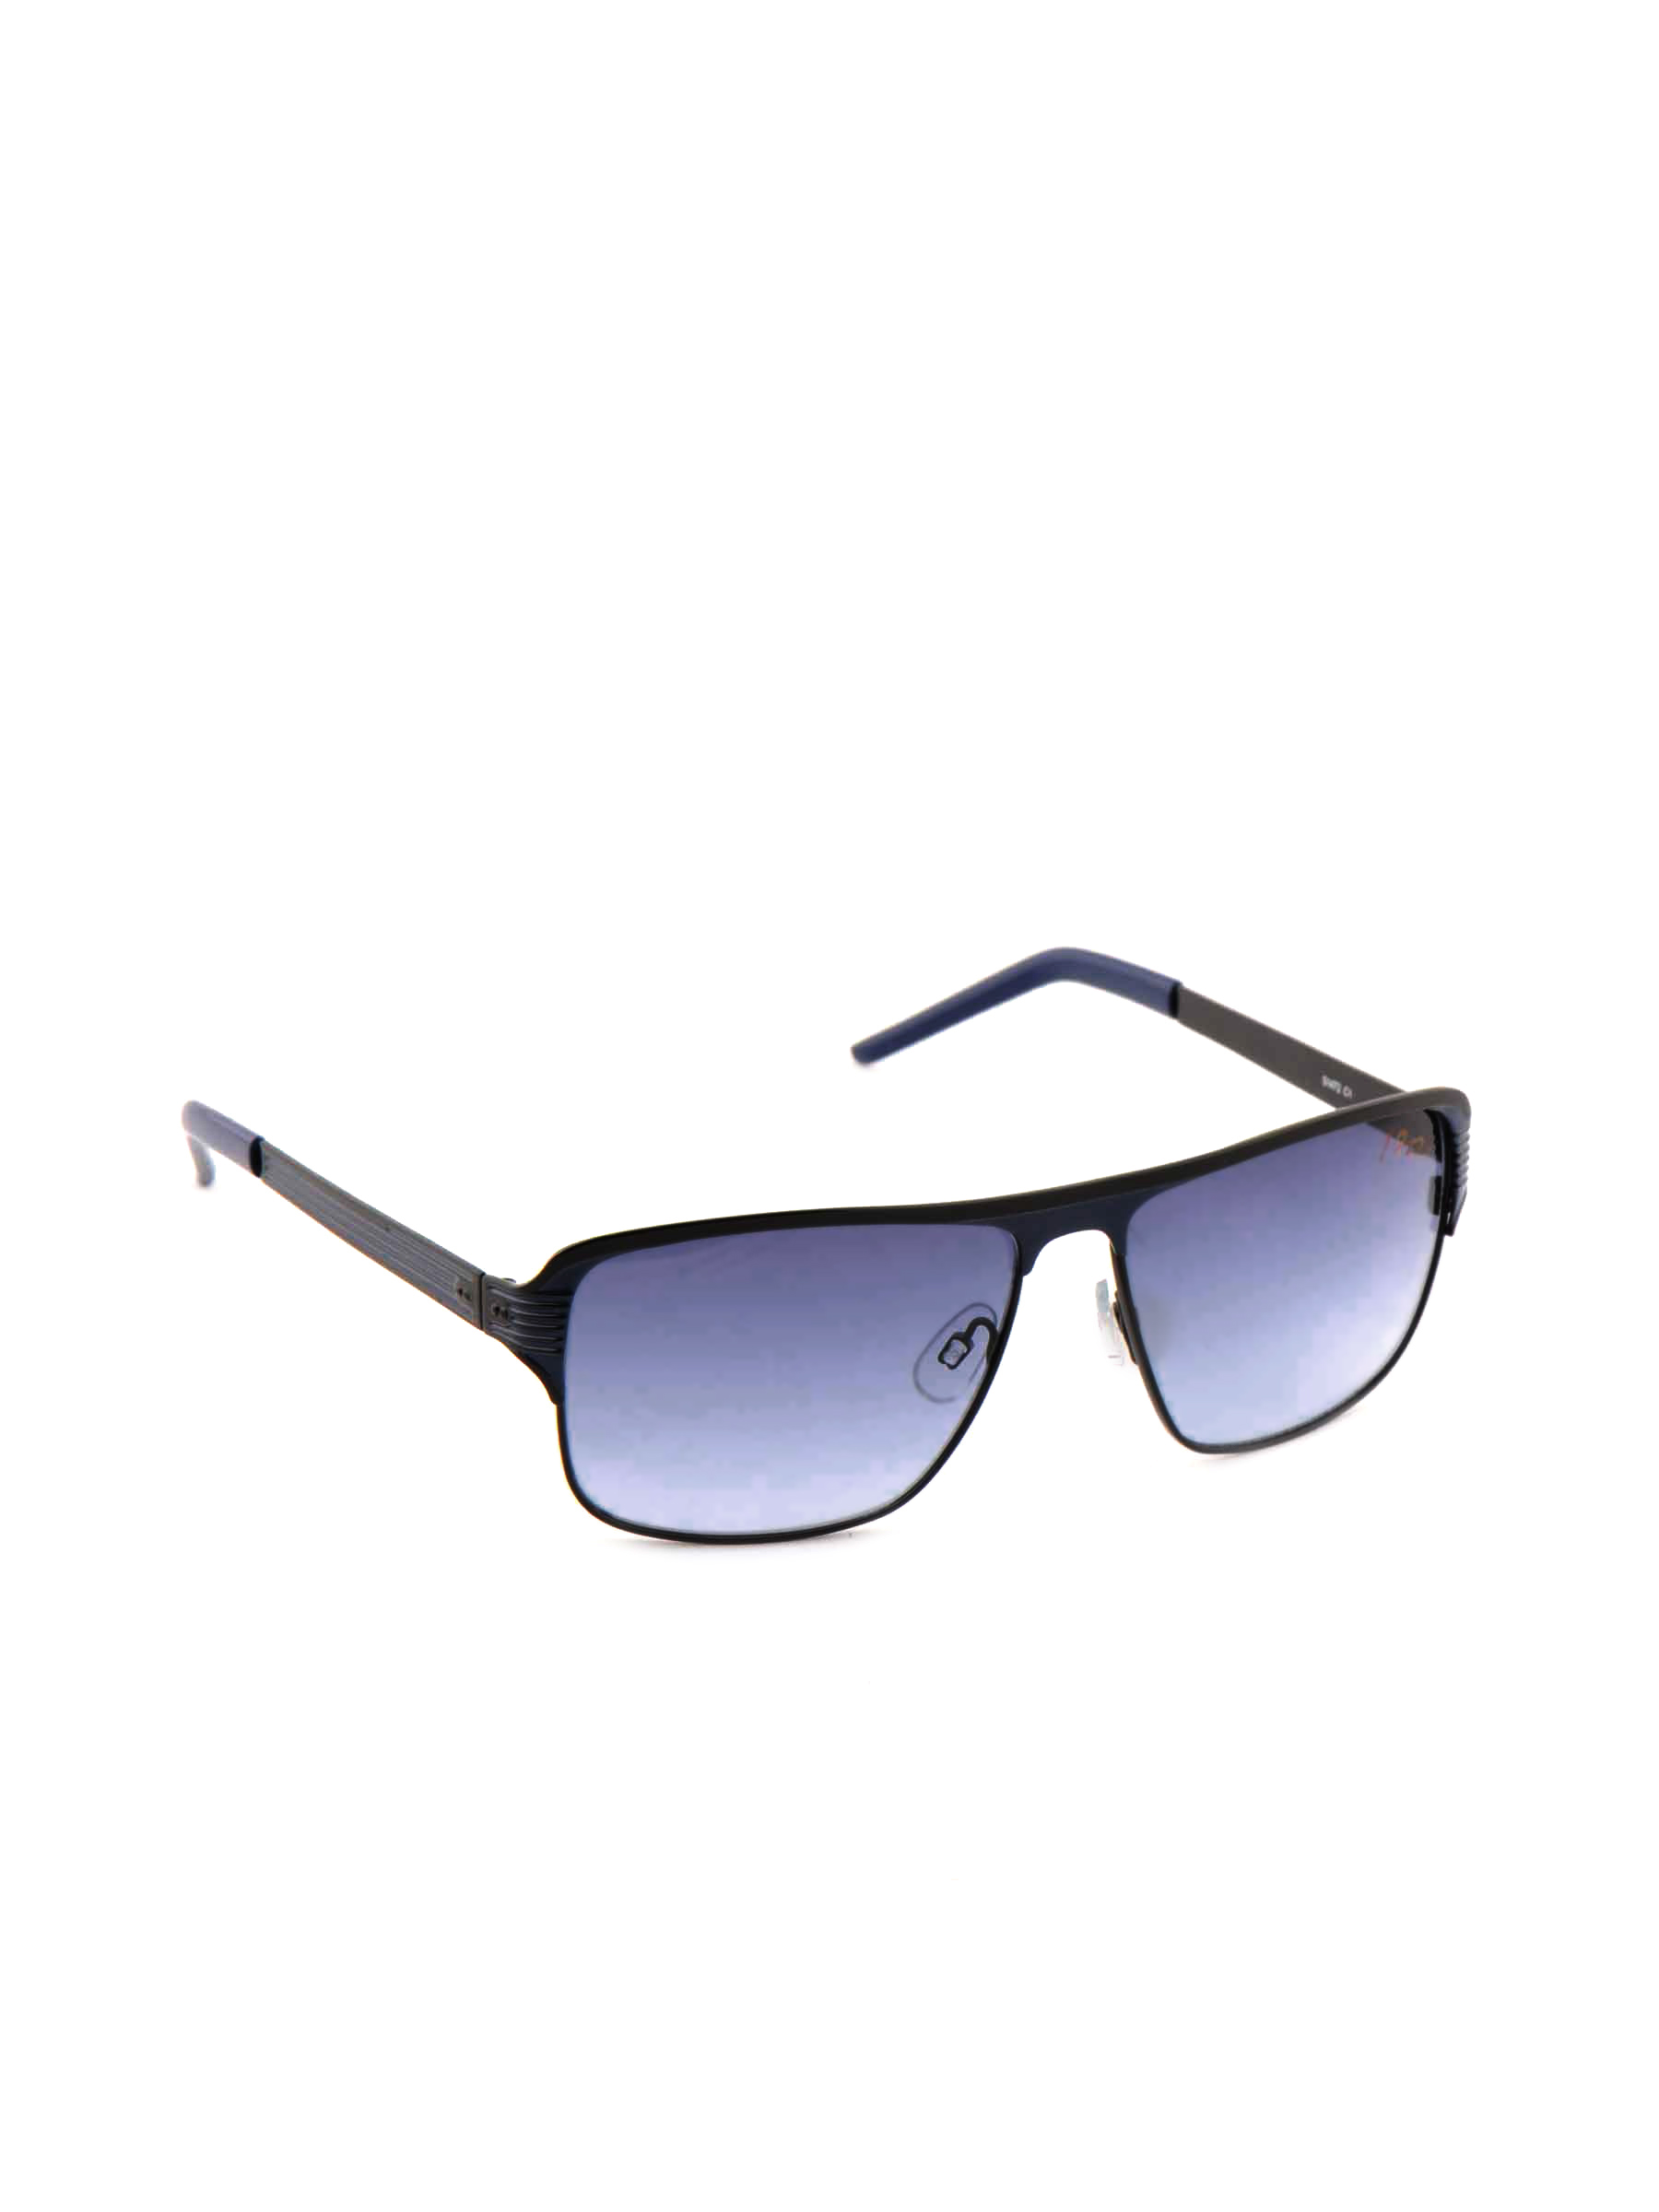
Idee Men Funky Eyewear Blue Sunglasses
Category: Accessories / Eyewear / Sunglasses
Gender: Men
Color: Blue
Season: Winter 2016
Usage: Casual